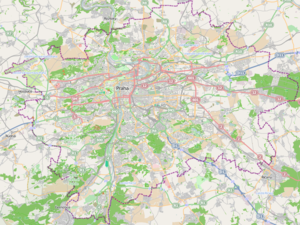
L'église Sainte-Ludmila est une église catholique située sur la Place de la Paix dans le quartier de Vinohrady à Prague, en Tchéquie. Il s'agit d'une église de style néogothique, bâtie à la fin du XIXᵉ siècle.
Křižíkova est une station du métro de Prague sur la ligne B dans le quartier de Karlin à Prague.
Le château de Prague est le château fort où les rois de Bohême, les empereurs du Saint-Empire romain germanique, les présidents de la République tchécoslovaque, puis de la Tchéquie, siègent ou ont siégé. Les joyaux de la couronne de Bohême y sont conservés. Le Livre Guinness des records l'a classé comme étant le plus grand château ancien du monde ; il a en effet une emprise au sol de 570 mètres de long sur 130 de large.
Le palais Schwarzenberg, en tchèque Schwarzenberský palác, est un palais de Prague, en République tchèque, qui accueille aujourd'hui un musée d'art relevant de la galerie nationale de Prague. Il est situé dans le district de Prague 1 sur la place Hradčany, comme deux autres annexes de la galerie, le palais Salm et le palais Sternberg.